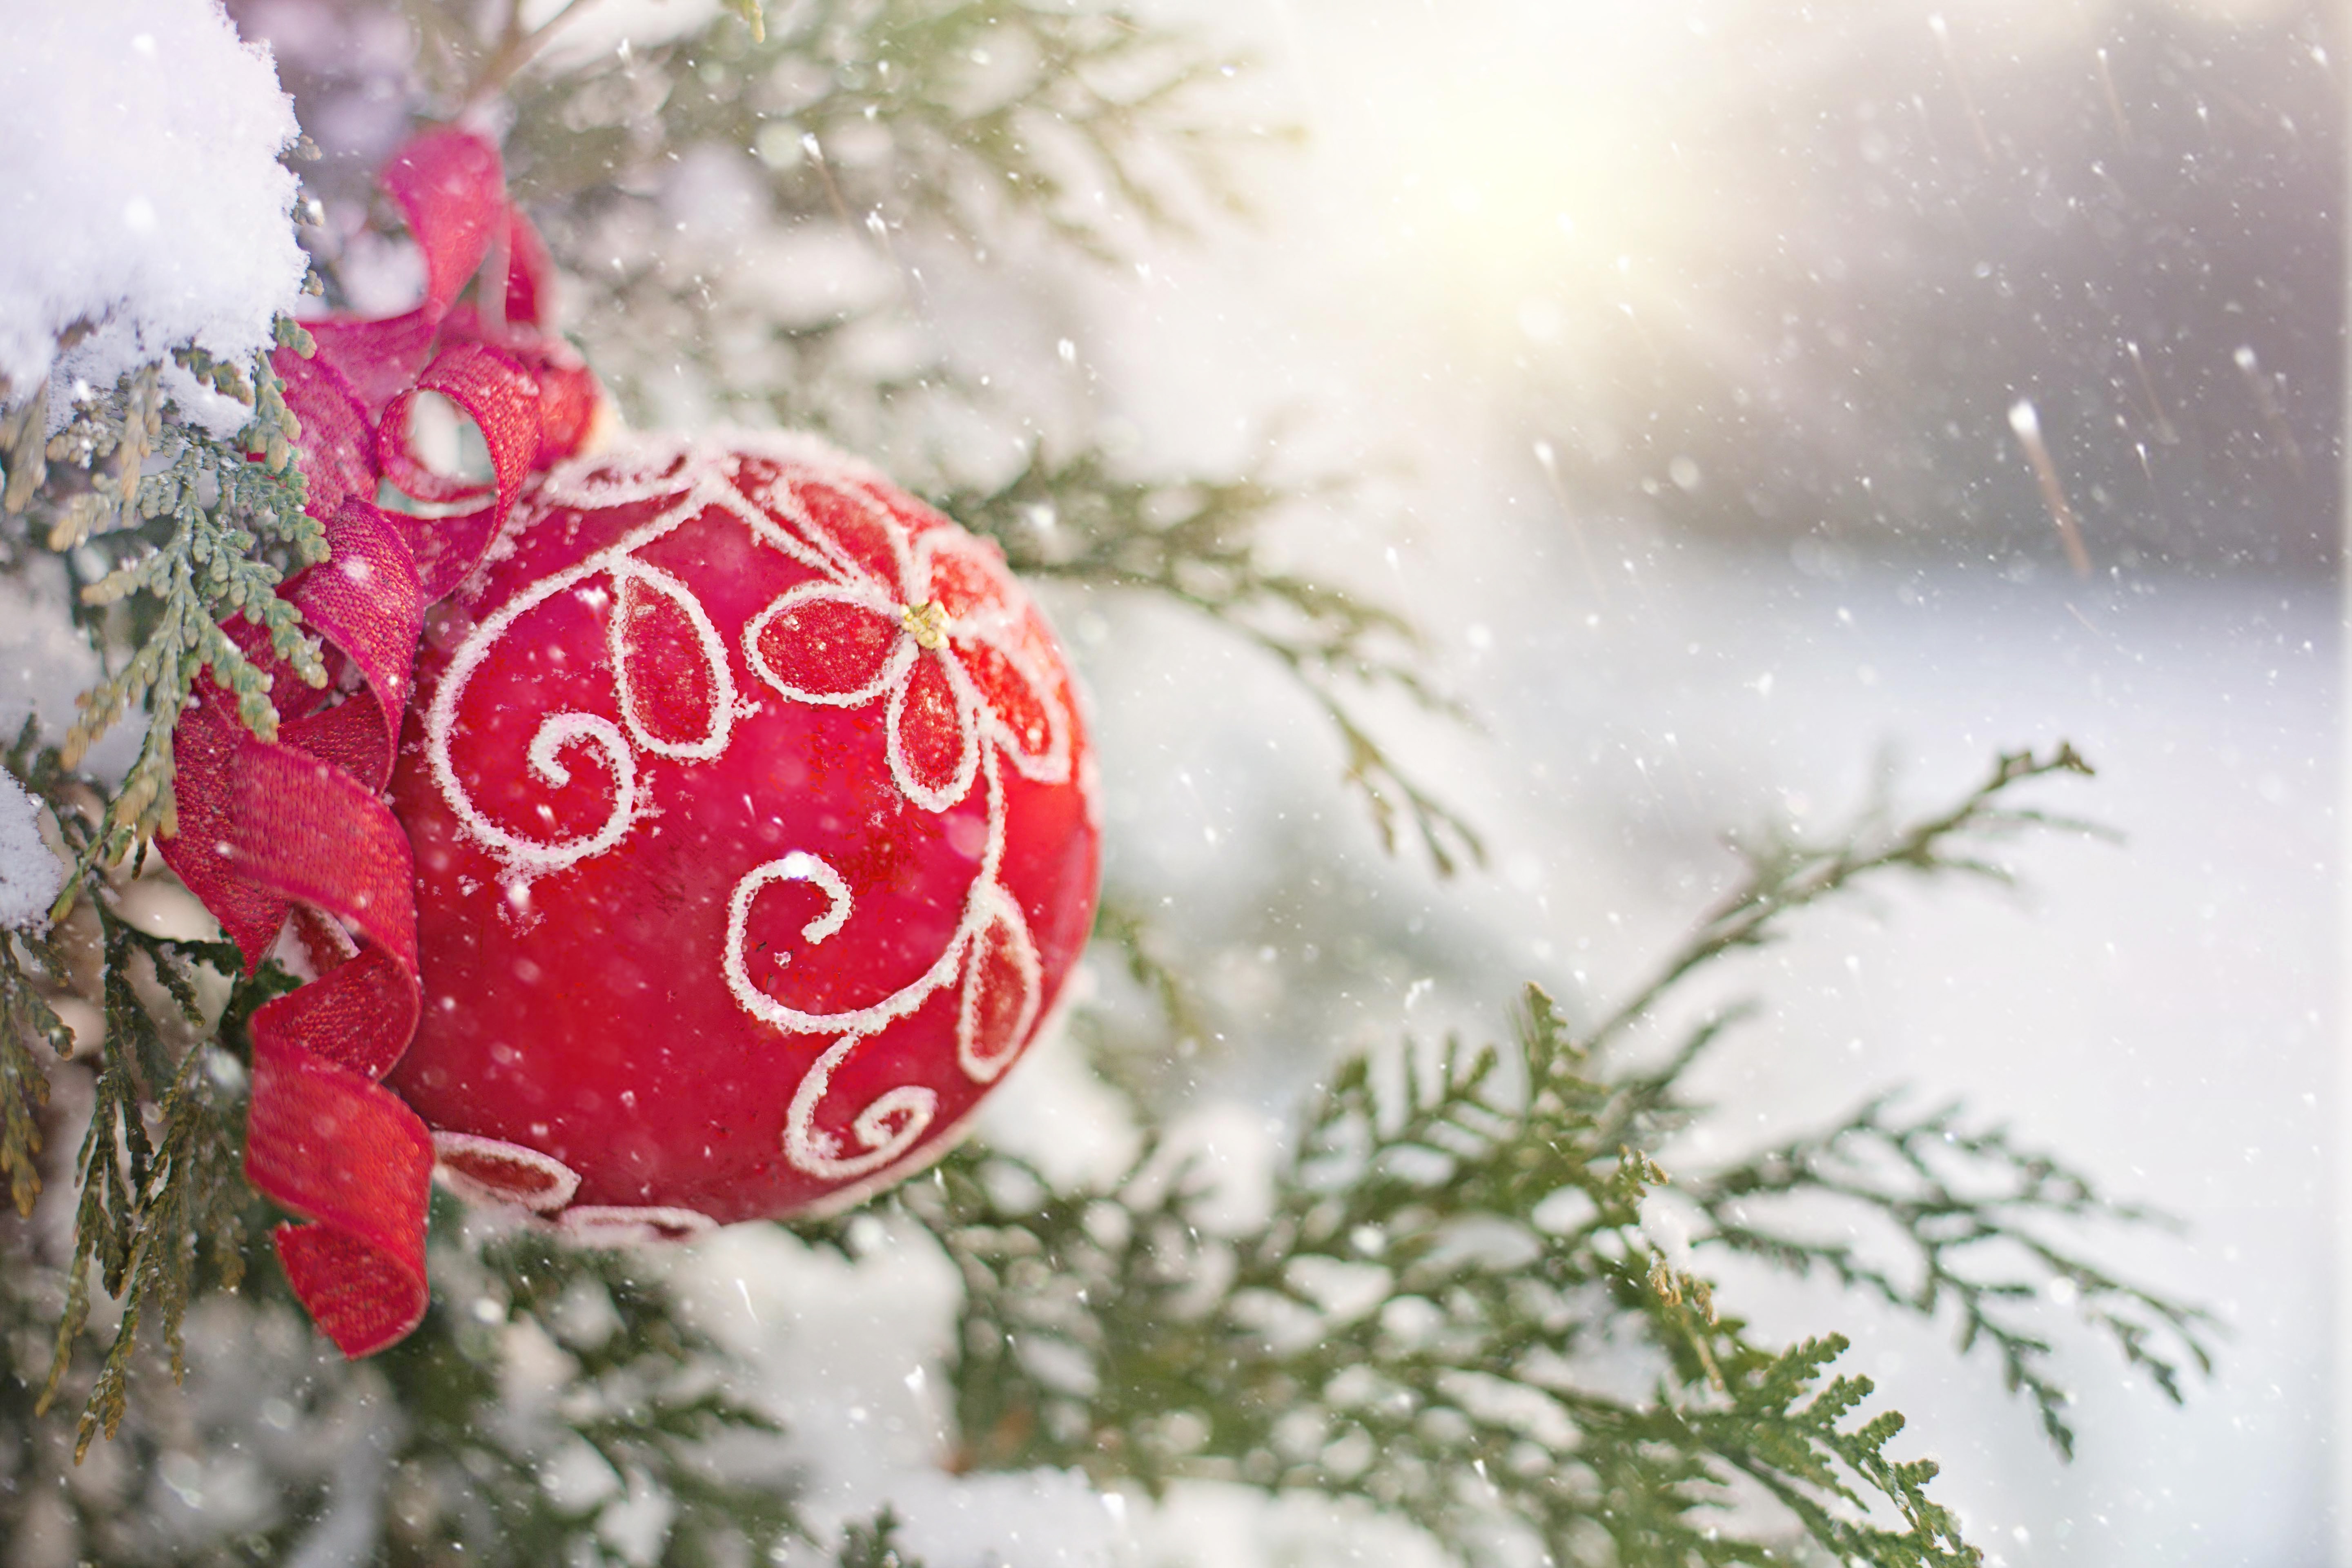
christmas, christmas tree, christmas ornament, plant, snow, Holiday ornament, twig, ornament, evergreen, christmas decoration, woody plant, tree, freezing, Tints and shades, event, holiday, winter, conifer, precipitation, pattern, christmas eve, circle, frost, carmine, interior design, art, fir, still life photography, pine, fashion accessory, pine family, sphere, rose family, coquelicot, petal, glass, fruit